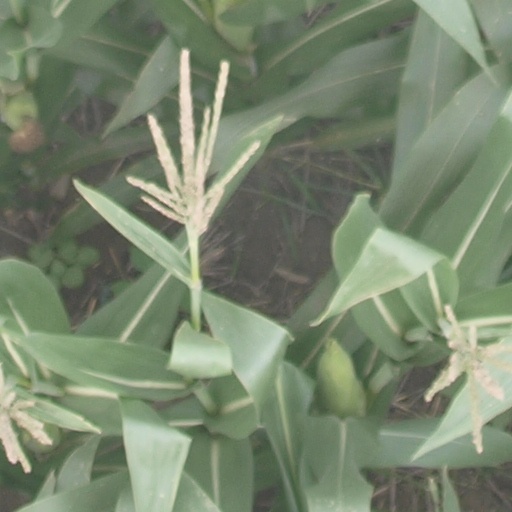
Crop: maize; corn